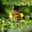
Label: bee